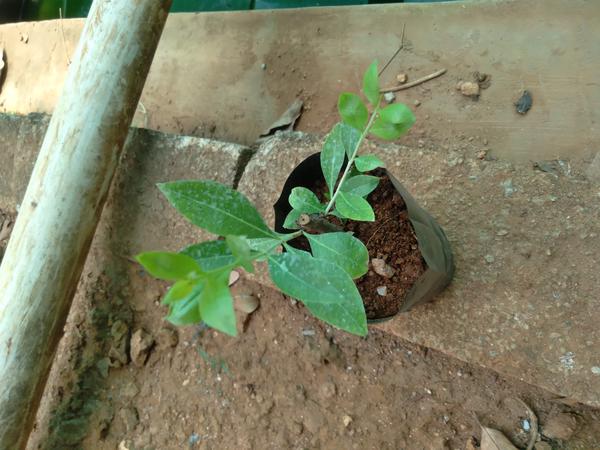
Plant: Henna